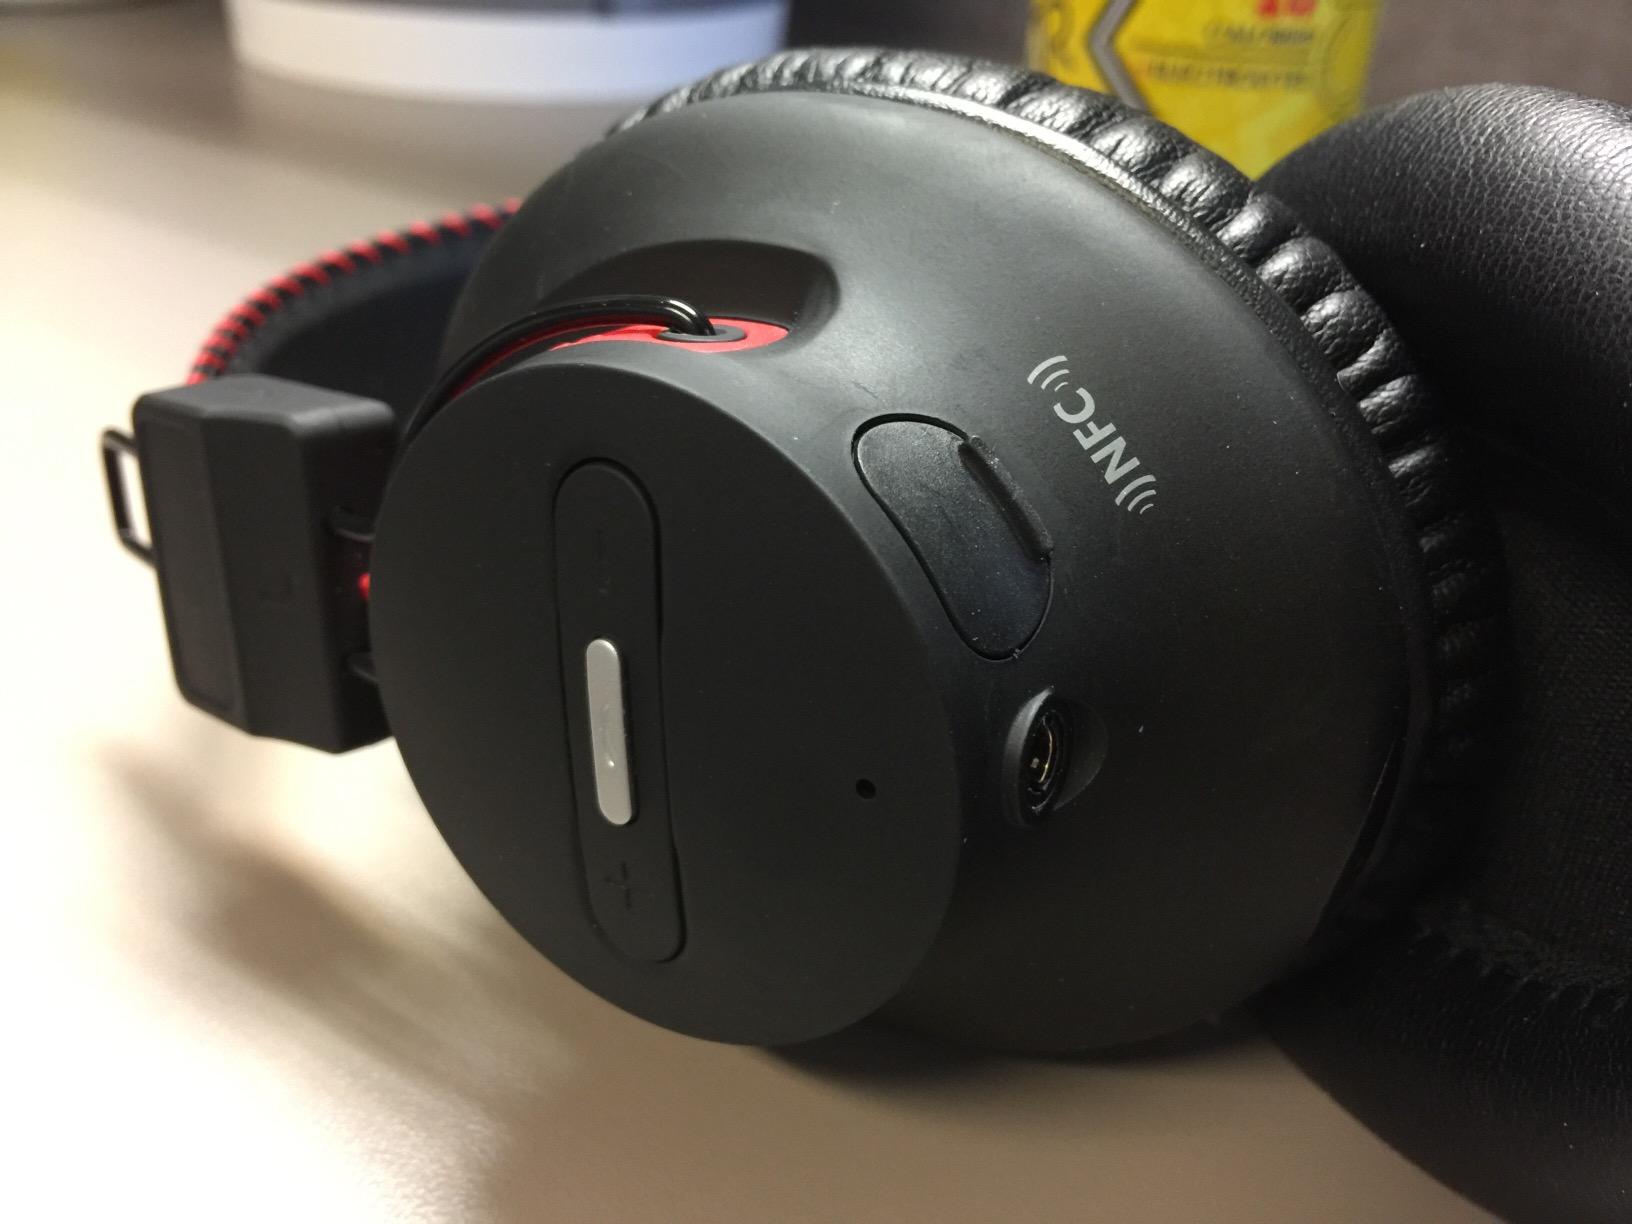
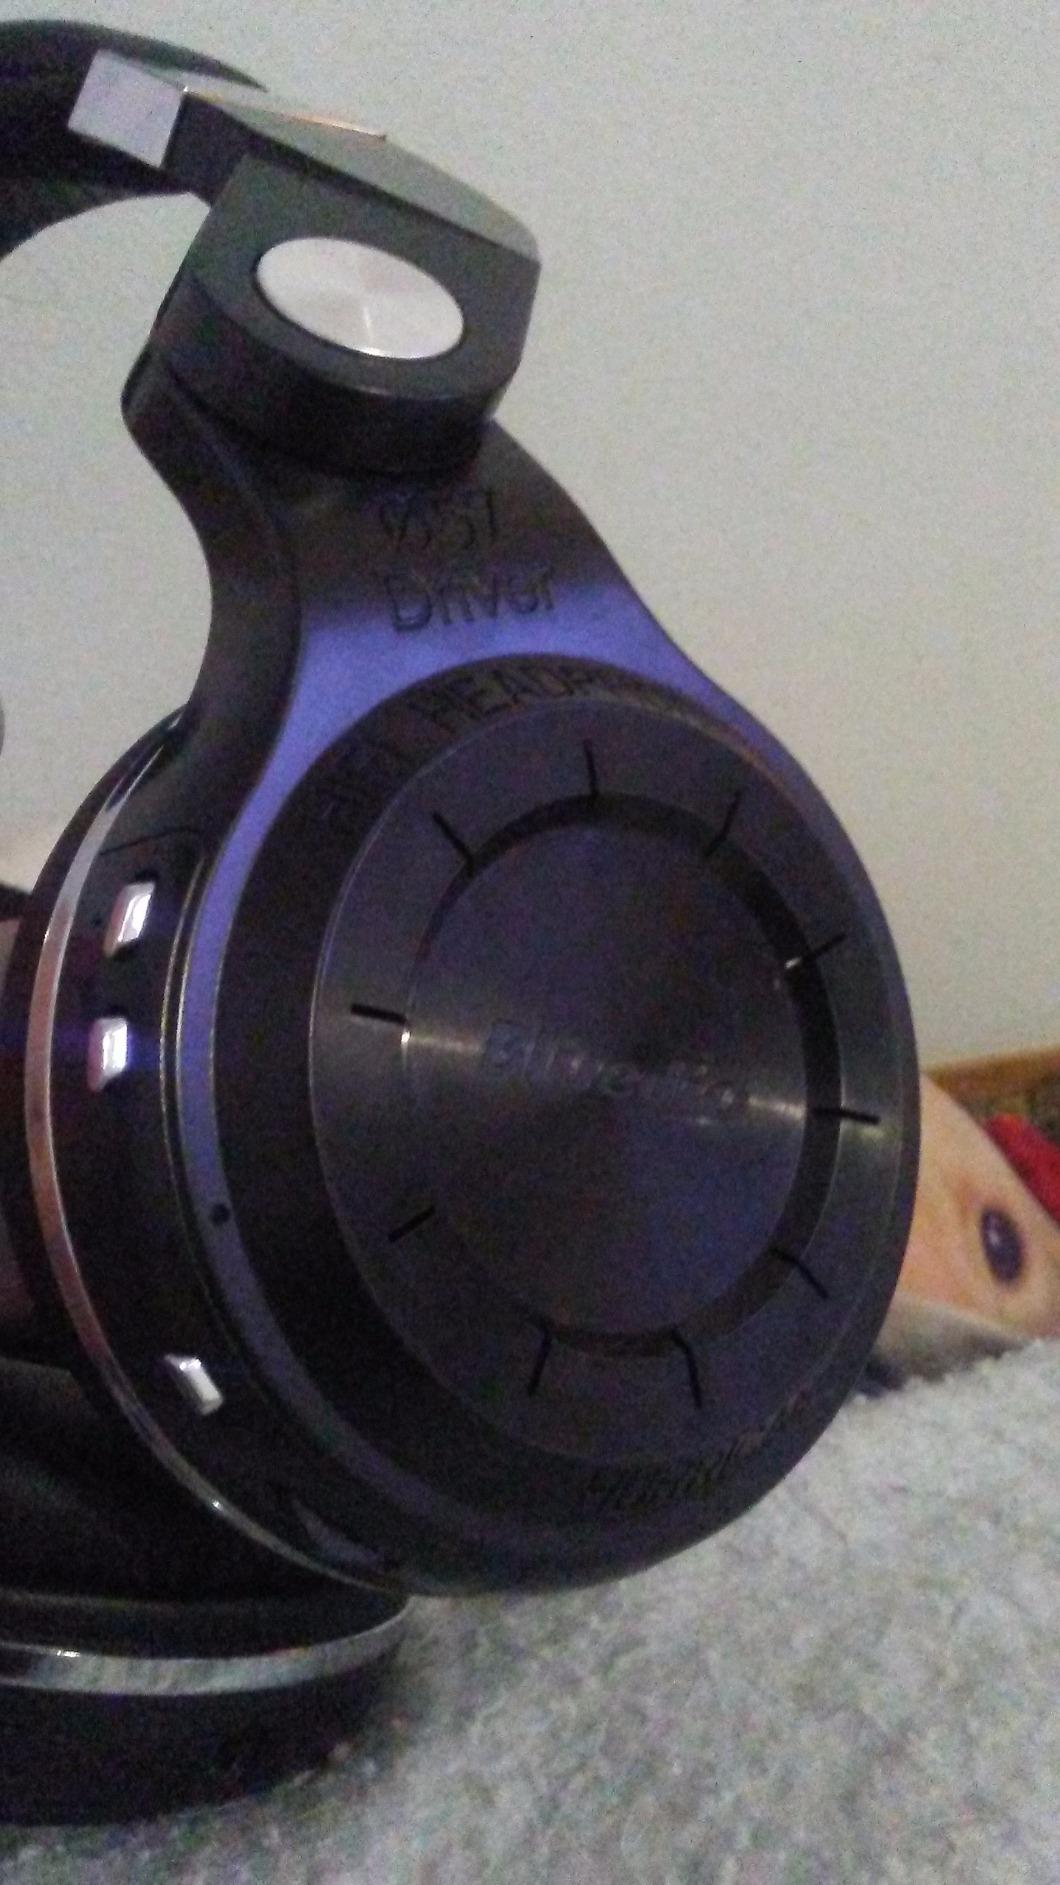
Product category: headphones
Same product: no